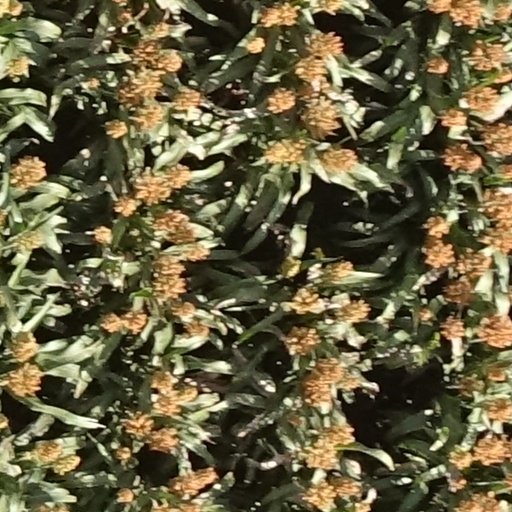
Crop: sorghum